Thandiwe Newton

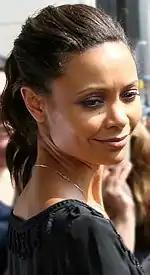
Newton in 2007

Newton made her film debut in the coming of age comedy-drama "Flirting" (1991), filmed in 1989 but shelved for two years. She was credited as "Thandie Newton" and subsequently continued to use this name professionally. She then portrayed the slave "Yvette" in the Brad Pitt and Tom Cruise film "Interview with the Vampire" (1994). Newton appeared in the Merchant Ivory production of "Jefferson in Paris" as Sally Hemings. Next, she played in Jonathan Demme's drama "Beloved" (1998), based on Toni Morrison's novel, in which she played the title character, the ghost of a young slave girl whose mother kills her to save her from slavery. The film also starred Oprah Winfrey and Danny Glover. Newton starred as Nyah Nordoff-Hall, again opposite Cruise, in "". Her next role was in the low-budget film "It Was an Accident", written by her husband, screenwriter Ol Parker.